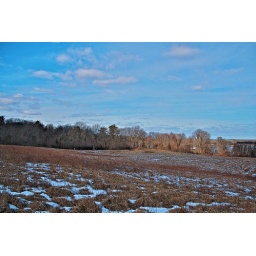
This large field is boarded by the river loop trail.